Evan Solomon

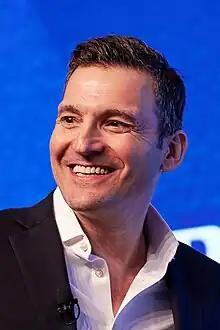
Solomon in 2023

Evan Solomon (born April 20, 1968) is a Canadian politician and broadcaster who has been the minister of artificial intelligence and digital innovation since May 2025. A member of the Liberal Party, Solomon was elected as the member of Parliament (MP) for Toronto Centre in the April 2025 election.